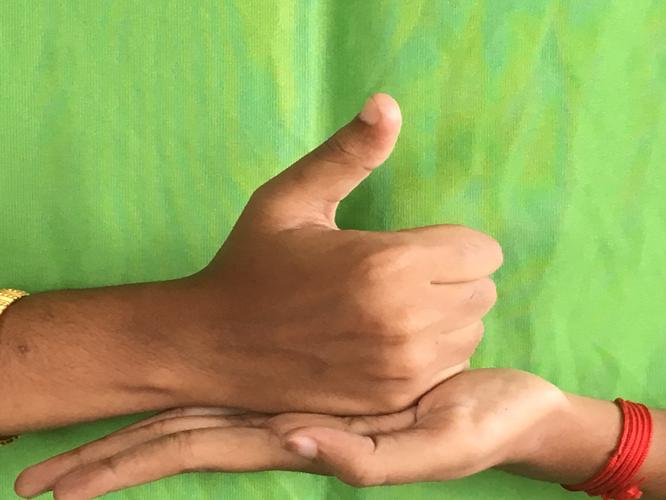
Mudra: Shivalinga
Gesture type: double_hand